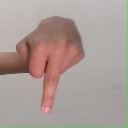
अक्षर: प